Safavid–Venetian relations

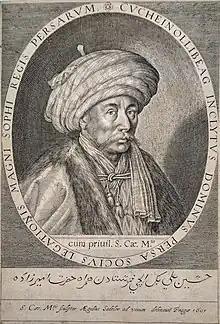
Safavid envoy Hossein Ali Beg Bayat in the Habsburg Palace in Prague.

In 1505, another Karaman envoy who delivered the Shah's letter to the Doge visited the Venetian consul in Damascus and he sent a copy of the letter to Venice. The message was delivered to the city of Venice the following year. 1508, Nafplion, the Venetian governor of the Greek city, was visited by an ambassador of the Safavids dressed as a dervish. The first Safavid ambassadors arrived in Venice in March and May 1509. However, he arrived just a few months before the catastrophic defeat of the Venetians at Agnadello during the Cambrai League war. Consequently, the ambassador received from the republic an expression of attachment and good will to the Shah, but no military support. In 1510, the Mamluks in Syria captured Niccolò Surieri, the ambassador who returned to Venice with a letter from the Safavid Empire. In addition, several representatives were captured in the Levant. All these contacts, as well as others that took place during the reign of Shah Ismail, had one common feature: the desire or hope to create a military alliance against the Ottomans. However, the desire to establish an alliance against the Ottomans, which was the main goal, was not realized. Along with the defeat of Shah Ismayil in the Battle of Chaldiran, Venice's policy against the Ottomans also played an important role in this. Thus, during this period, Venice implemented a policy of appeasement towards the Ottomans and did not want to violate this policy by forming an alliance with its enemy.